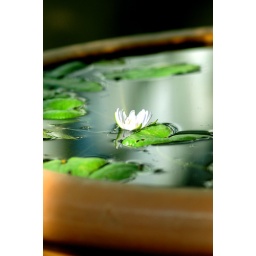
Macro shot of a flower floating in a pot inside the greenhouse at the Brooklyn Botanic Garden.